Thierry Henry

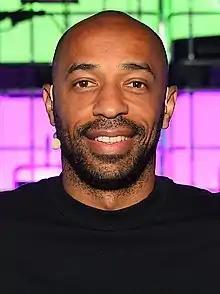
Henry in 2021

Thierry Daniel Henry (born 17 August 1977) is a French professional football coach, pundit, sports broadcaster and former player. He is considered one of the greatest players of all time and is widely regarded as the greatest player in Premier League history. Henry was known for his finishing, elegance, dribbling and close control, speed, and chance-creating. He was runner-up for both the Ballon d'Or in 2003 and the FIFA World Player of the Year in 2003 and 2004. He was named the FWA Footballer of the Year a record three times, the PFA Players' Player of the Year a joint-record two times, and was named in the PFA Team of the Year six consecutive times. He was also included in the FIFA FIFPro World XI once and the UEFA Team of the Year five times. In 2004, Henry was named by Pelé in the FIFA 100 list of the world's greatest living players.